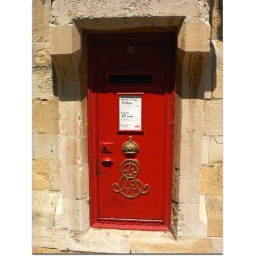
mail box in castle